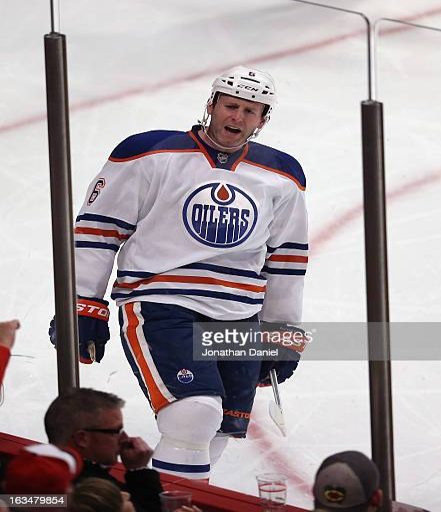
ice hockey player celebrates a goal against sports team